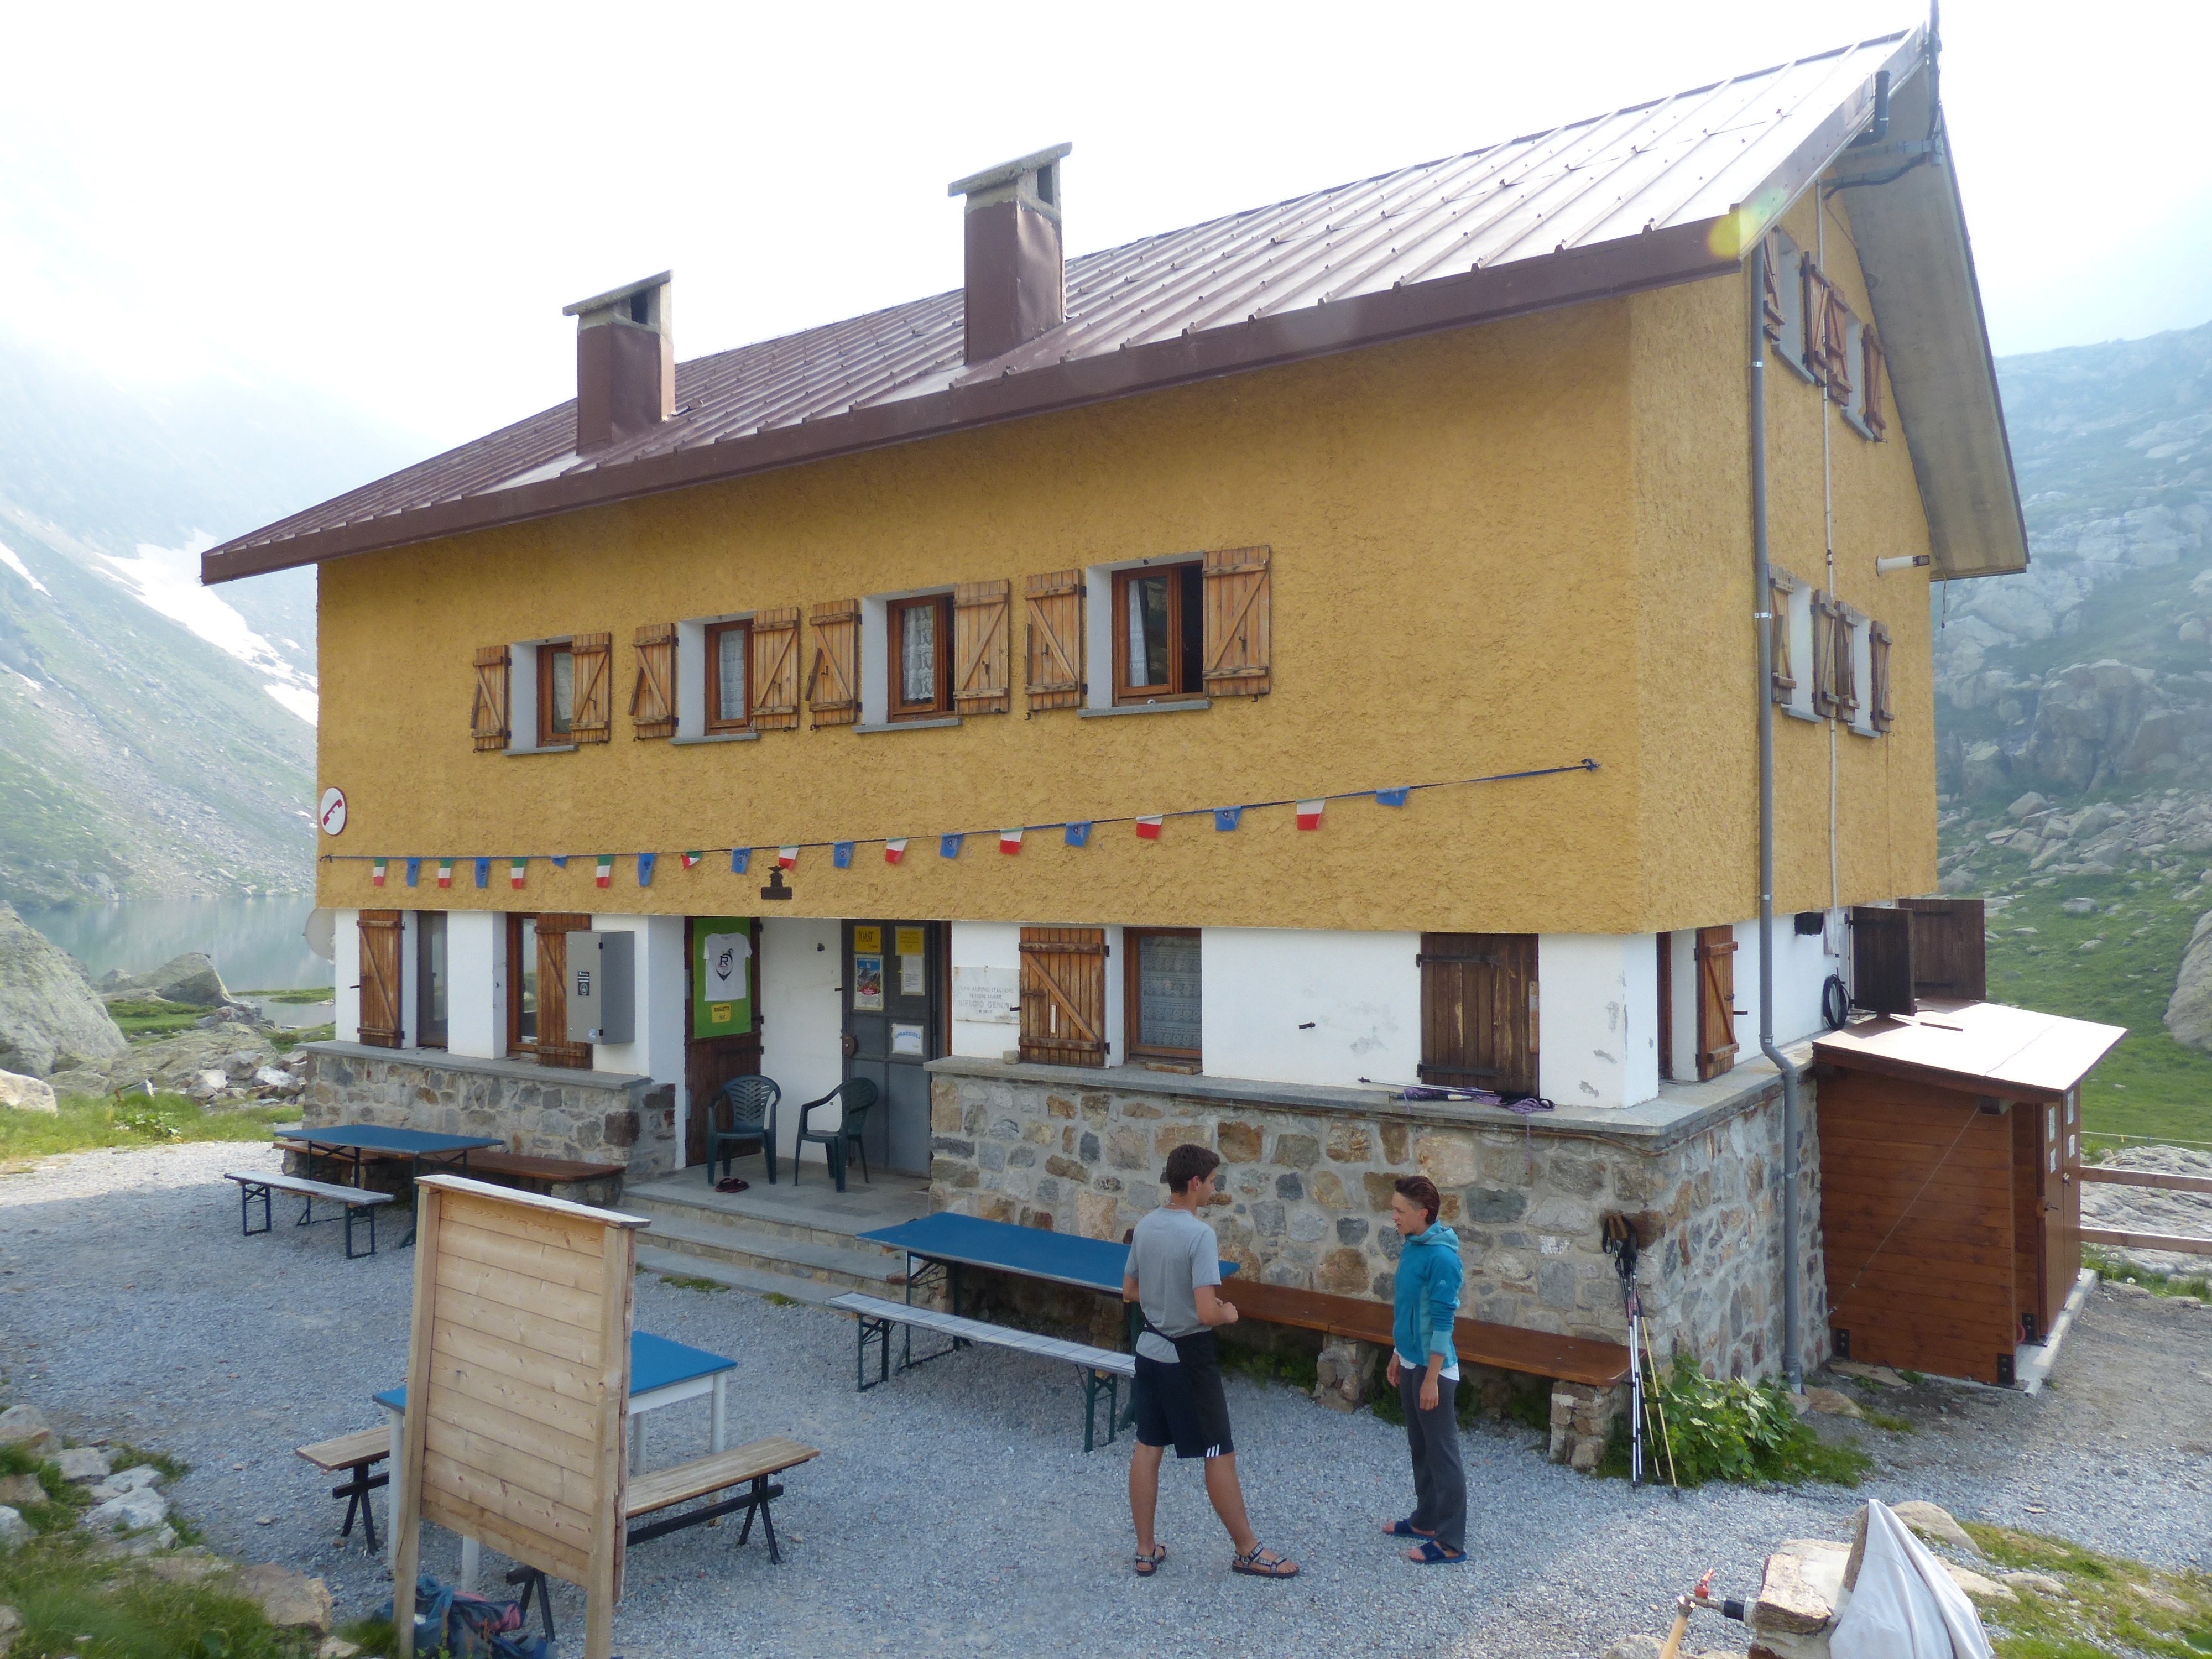
hiking, villa, house, building, home, stone, hut, hike, cottage, facade, property, eat, sleep, mountains, estate, stay, accommodation, real estate, mountain hut, bergtour, alpine club, maritime alps, hiking tour, rest house, genova, dav hut, gta, grande traversata delle alpi, cai, cai hut, genova figari refuge, rifugio genova